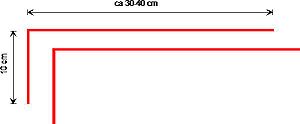
Kvistgang
L-formet ønskekvistpinde.
Kvistgang, vandvisning, er en udøvelse som en vandsøger, metalsøger, kvistgænger eller jordstrålemåler siger, tillader dem at finde skjulte brønde, begravet metal, ædelstene og andre objekter, såvel som jordstråler uden anvendelse af videnskabeligt udstyr.